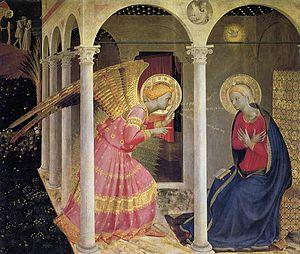
Le musée diocésain de Cortone est un musée d'art situé sur la Piazza del Duomo 1, à Cortone, dans la province d'Arezzo, en Toscane. Il est installé dans l'ancienne Église del Gesù.